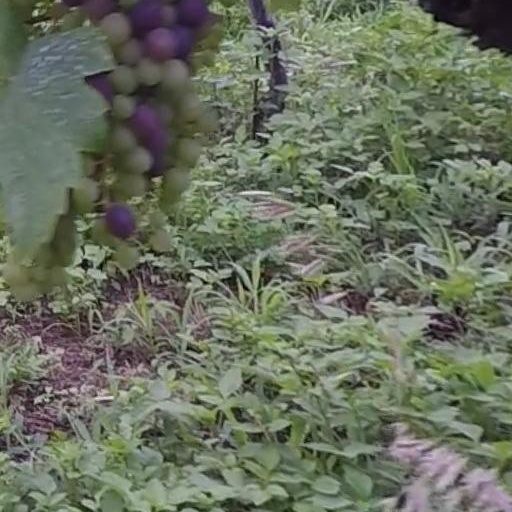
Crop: grape